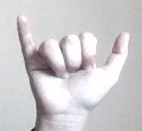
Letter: ya